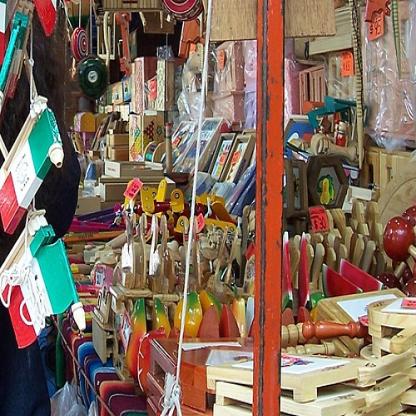
Scene: Indoor